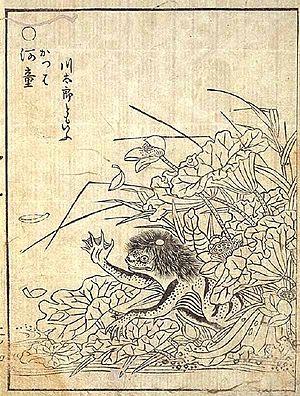
Le kappa ou kawatarō est un monstre du folklore japonais, décrit comme un génie ou un diablotin d'eau. Le kappa est réputé pour chercher à attirer les humains ou les animaux dans l'eau.
Gazu hyakki yagyō est le premier album de l'artiste japonais Toriyama Sekien, de la célèbre série Gazu Hyakki Yagyō e-hon, publié en 1776. Ces albums sont des bestiaires surnaturels, collections de fantômes, d'esprits, d'apparitions et de monstres dont beaucoup proviennent de la littérature, du folklore et d'autres arts japonais. Ces œuvres ont exercé une profonde influence sur l'imagerie yōkai ultérieure au Japon. Les différentes créatures sont ainsi décrites et représentées :